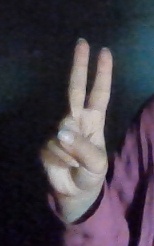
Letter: taa